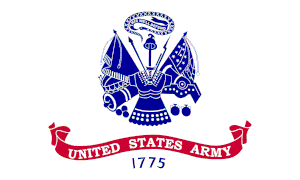
L'United States Army souvent abrégée en U.S. Army est l’armée de terre des États-Unis. Elle est l'une des six branches des Forces armées des États-Unis.